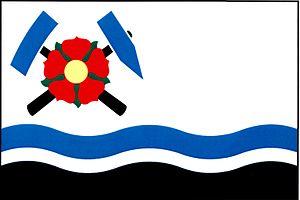
Černá v Pošumaví est une commune du district de Český Krumlov, dans la région de Bohême-du-Sud, en République tchèque. Sa population s'élevait à 839 habitants en 2020.